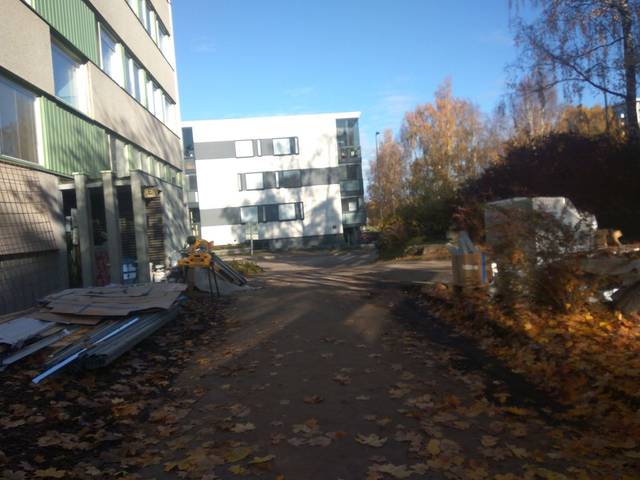
Region: Finland
Coordinates: 60.173, 24.81